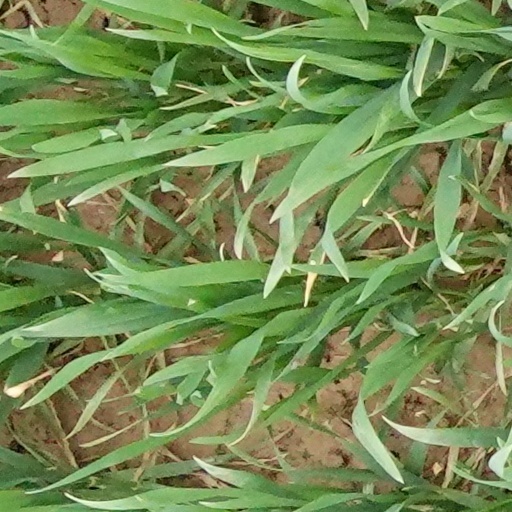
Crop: wheat